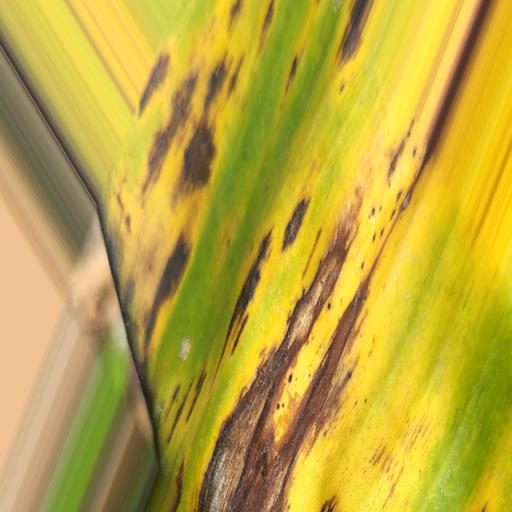
Label: yellow_sigatoka